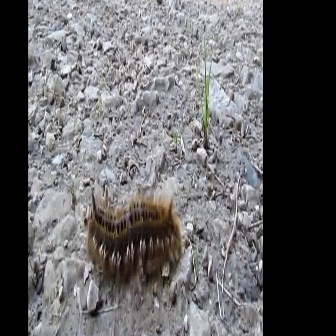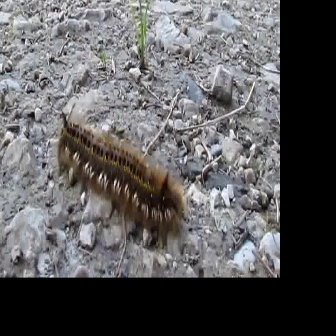
  Please identify the target specified by the bounding box [86,189,181,283] in the first image and locate it in the second image. Return the coordinates in [x_min,y_min,x_max,y_max] format.
Answer: [57,108,185,236]